Armed Forces of Ukraine

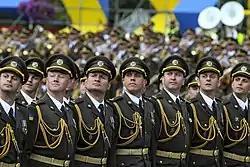
Cadets of the NDUU marching in the 2017 Kyiv Independence Day Parade

Structures directly subordinated to the Ukrainian Ministry of Defence